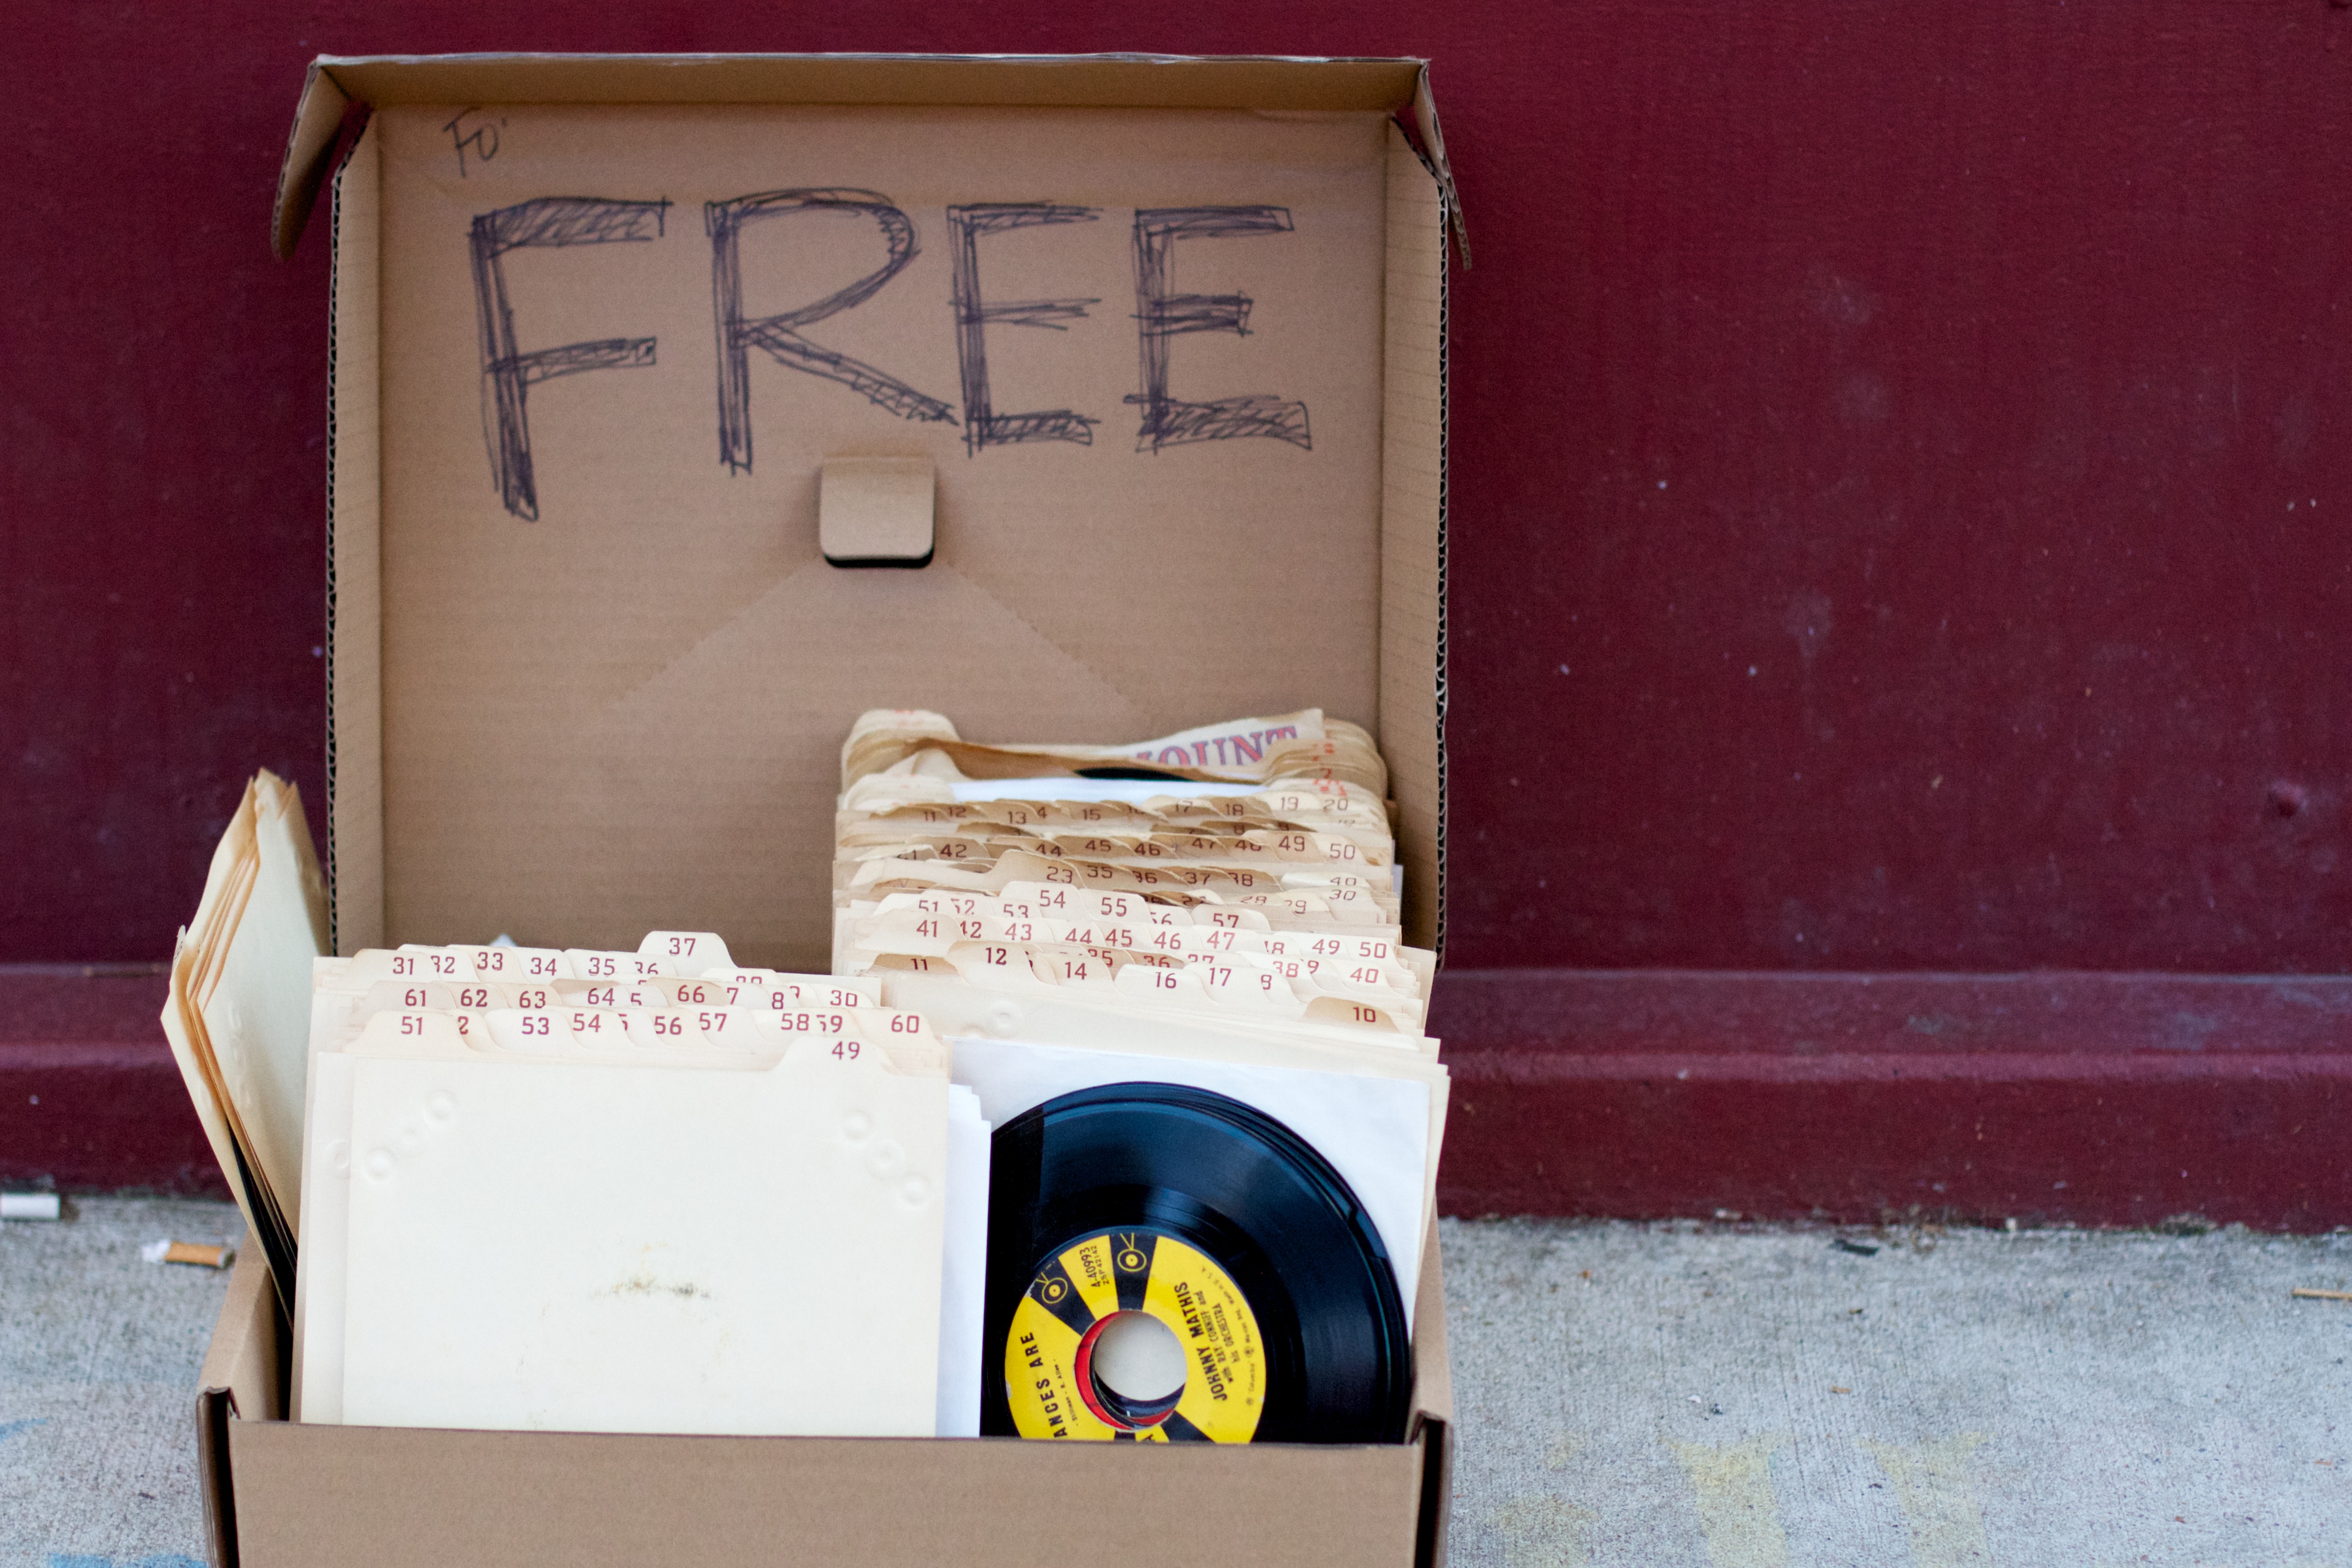
music, color, art, picture frame, 2014365